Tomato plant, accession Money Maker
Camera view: vertical (180 deg); turntable rotation: 120 degrees
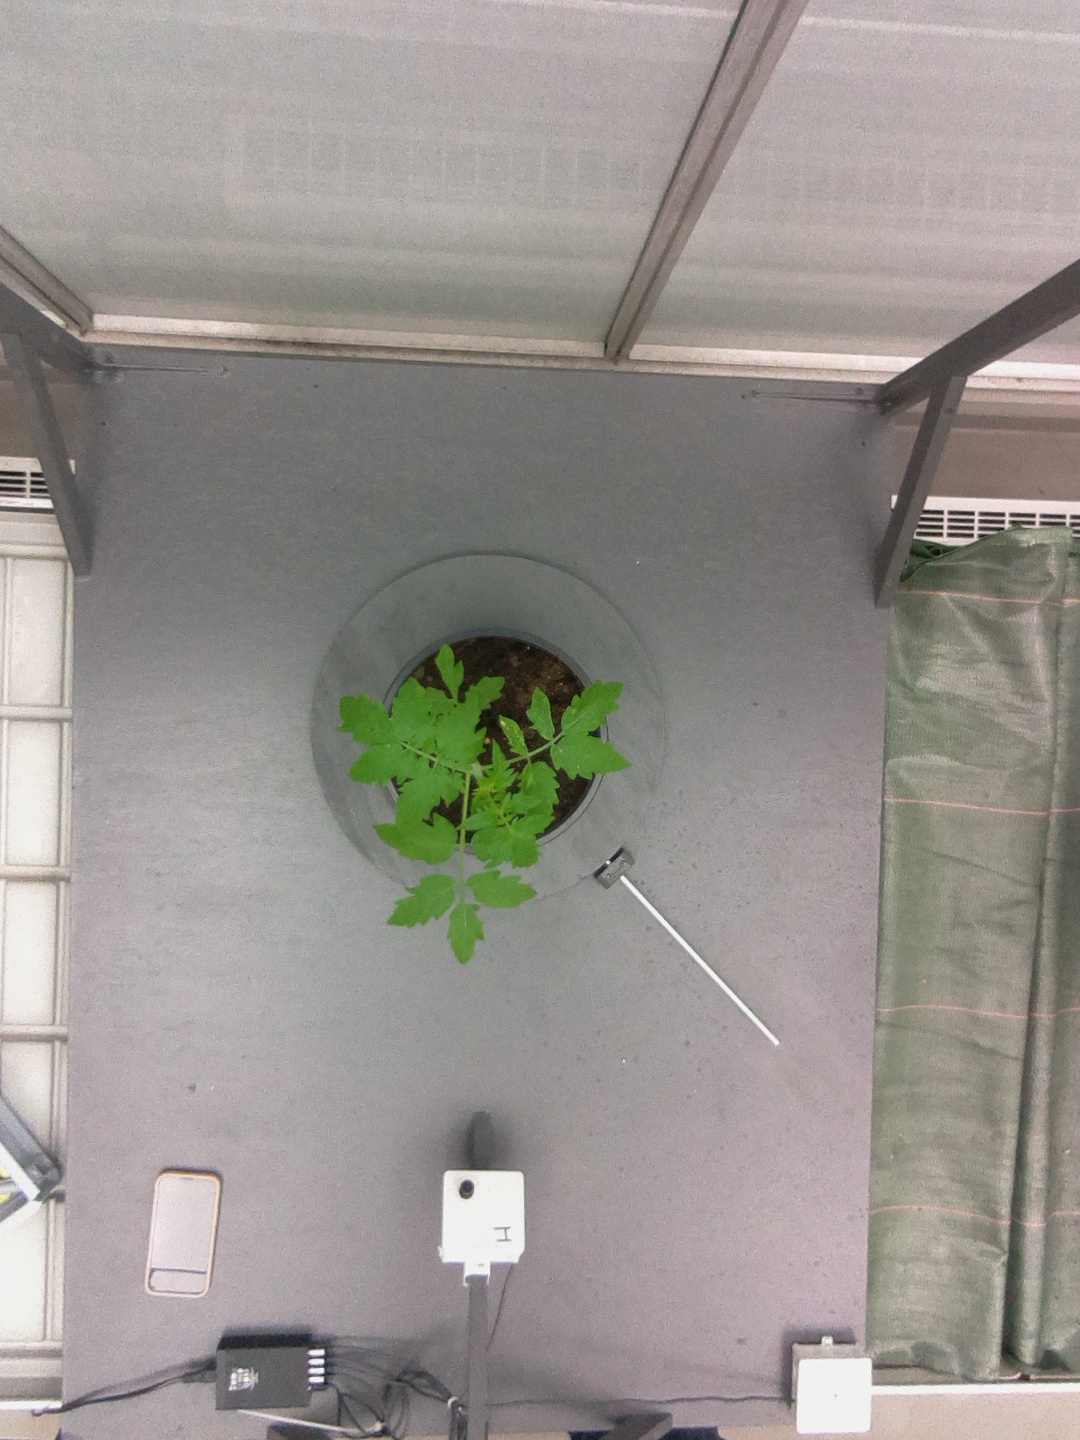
BBCH growth stage 13: 6 of true leaves visible